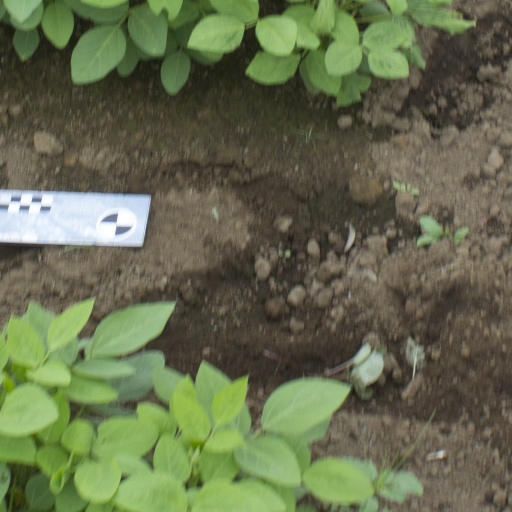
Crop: soybean